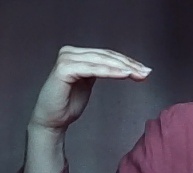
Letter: haa